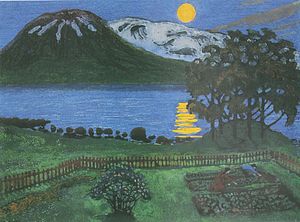
Nikolai Astrup / Kunst
"""Maimåne"" (træsnit med hånd-farve, 19 X 24 cm [48]) er et eksempel på, at Astrup flere gange gentog et emne, som han malede første gang som barn (""Prestegårdshagen i måneskin"", 1893)."
Nikolai Johannes Astrup var en norsk maler, tegner og grafiker. Han er en af de mest særprægede billedkunstnere i norsk kunsthistorie og var ved siden af Edvard Munch en væsentlig fornyer af grafik i Norge.